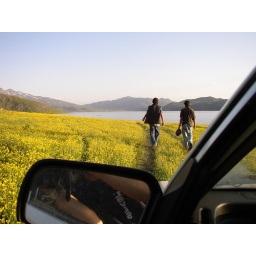
Syavash and Pooya walking in front of my car near the lake, Searching for a place to camp.